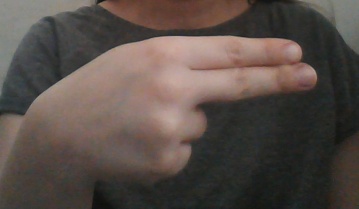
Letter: ain